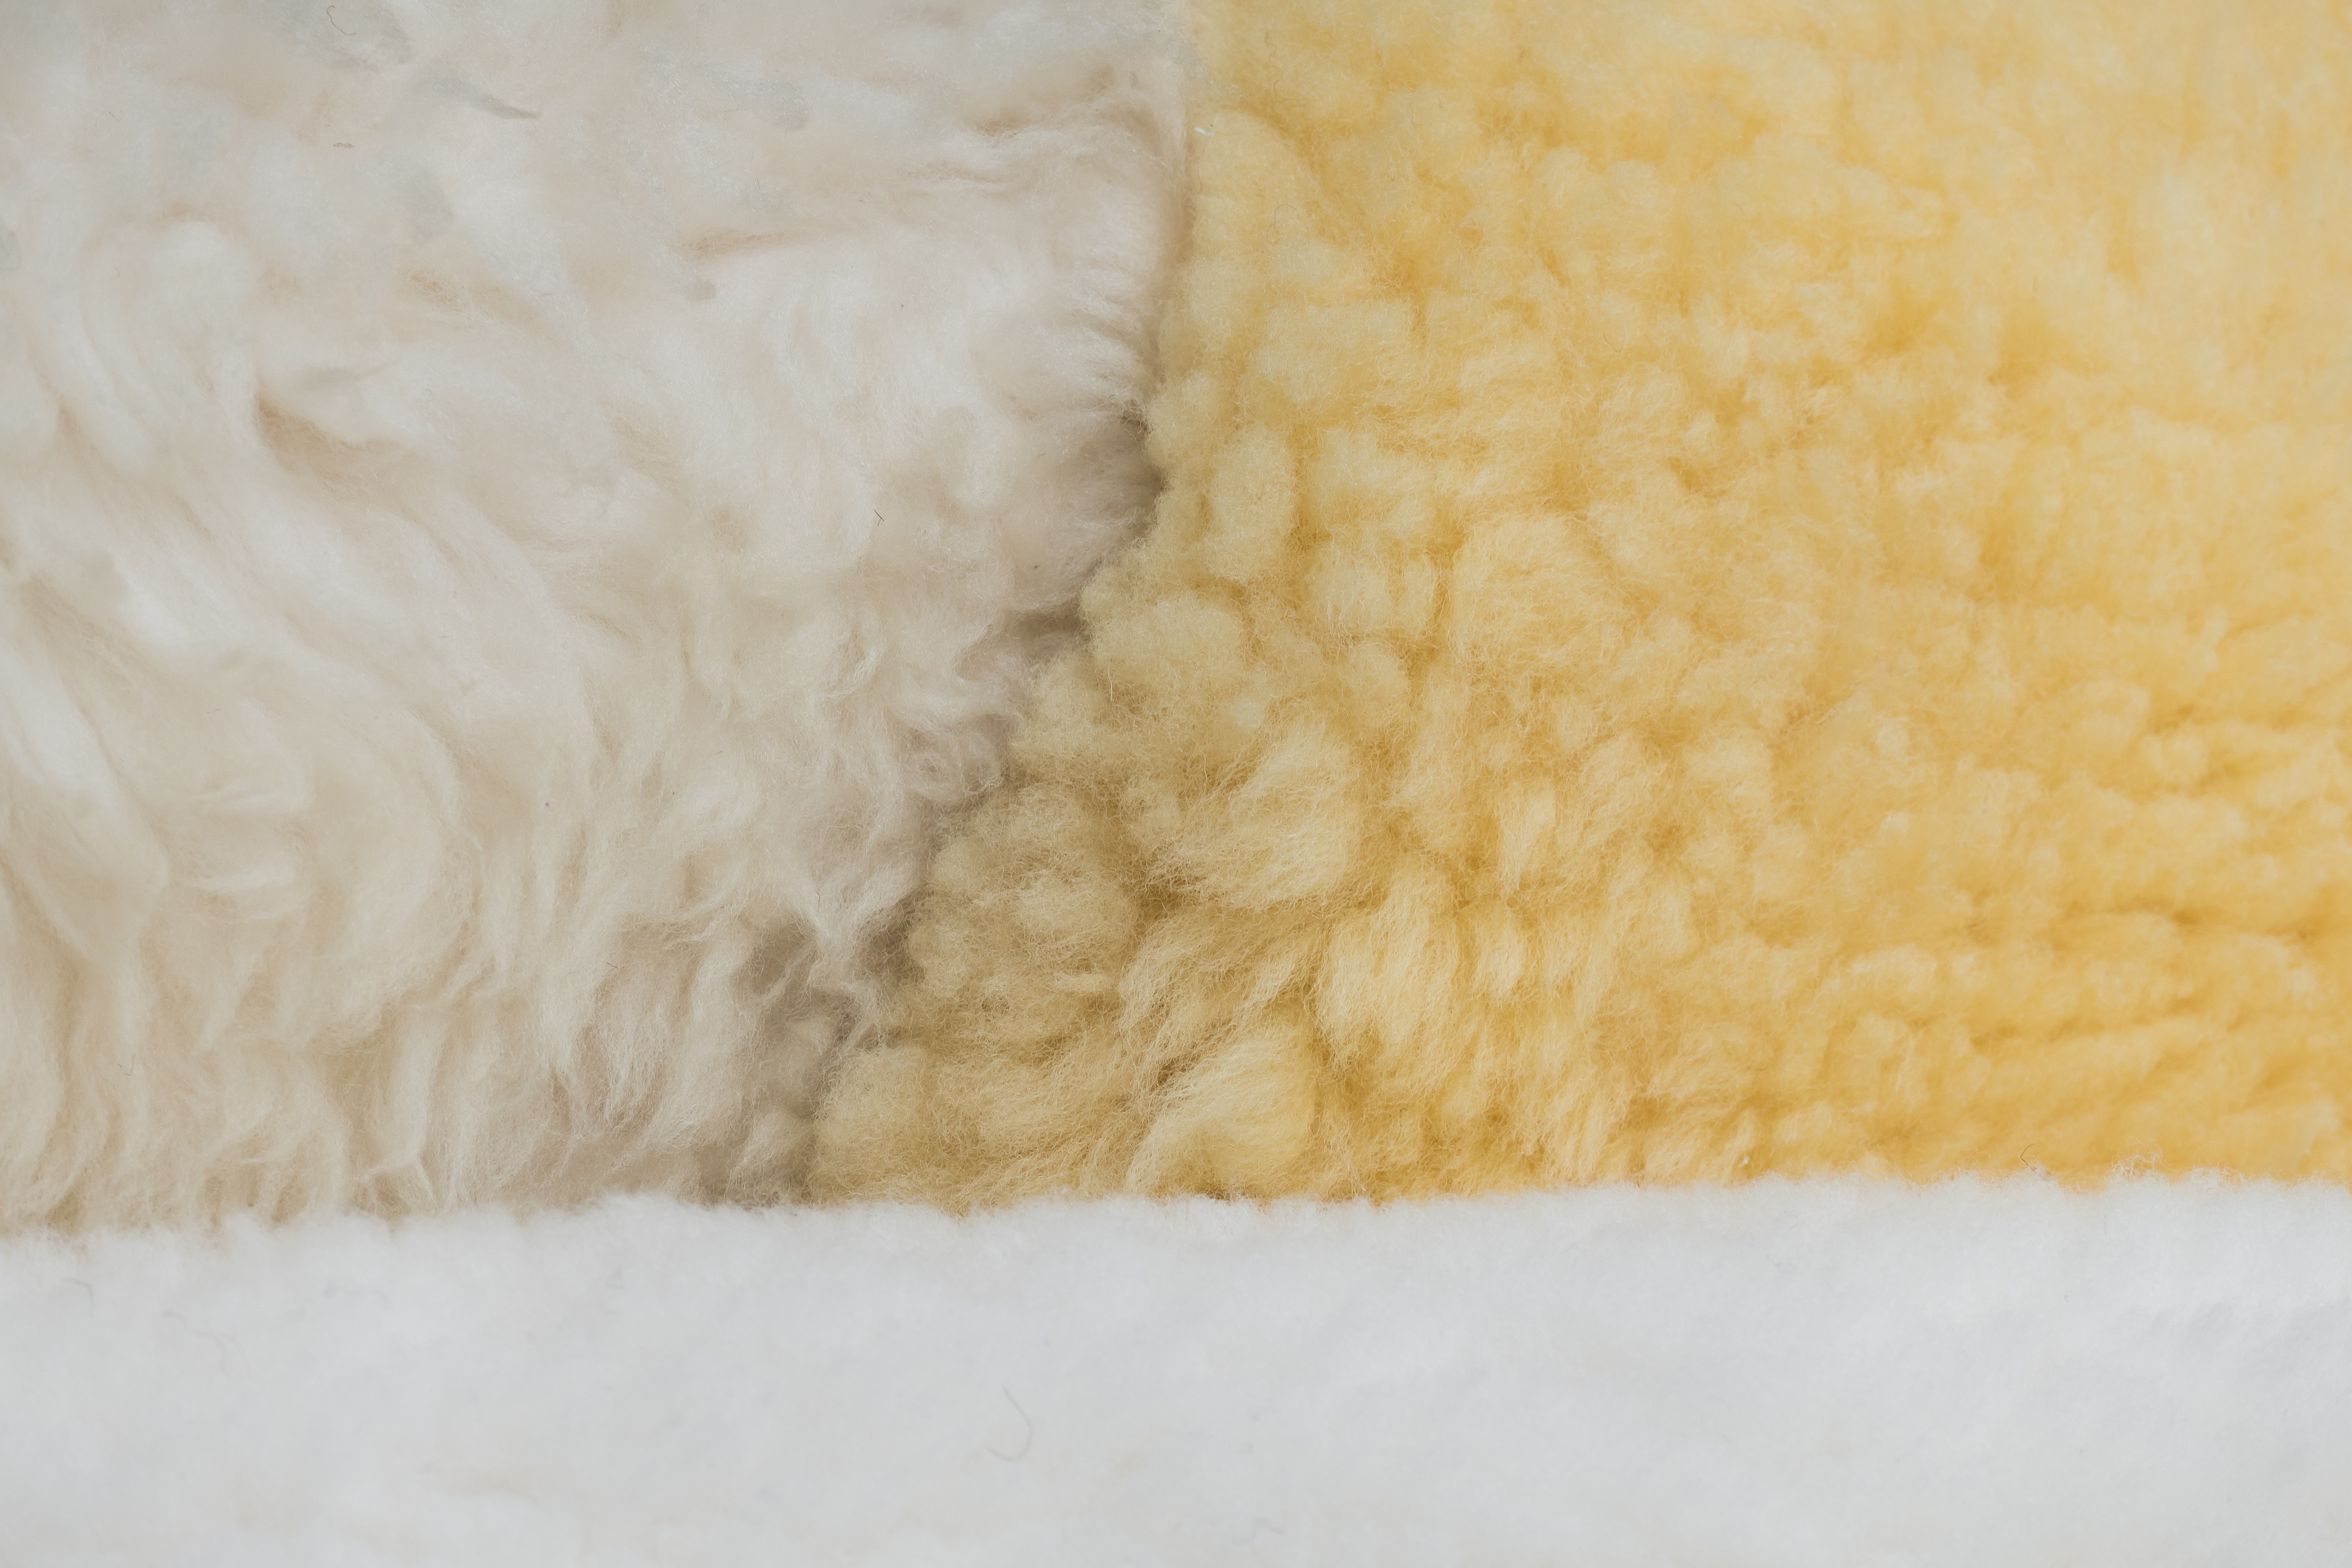
structure, texture, fur, fluffy, yellow, wool, material, surface, textile, background, soft, cuddly, fund, flooring, sheepskin